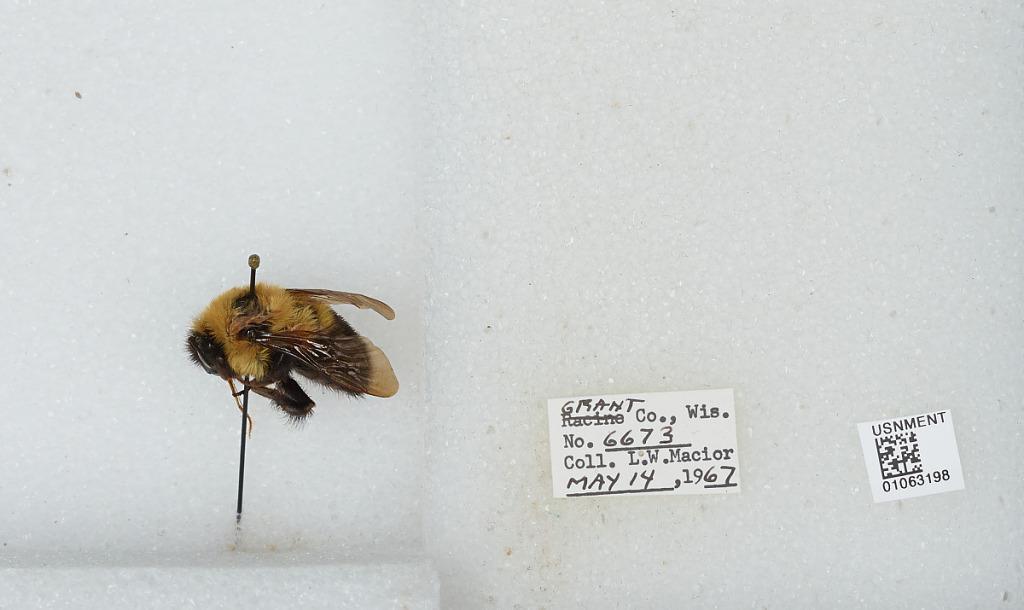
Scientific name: Bombus (Pyrobombus) bimaculatus Cresson
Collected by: L. Macior
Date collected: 1967-5-14
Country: United States
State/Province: Wisconsin
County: Grant
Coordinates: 42.87, -90.72